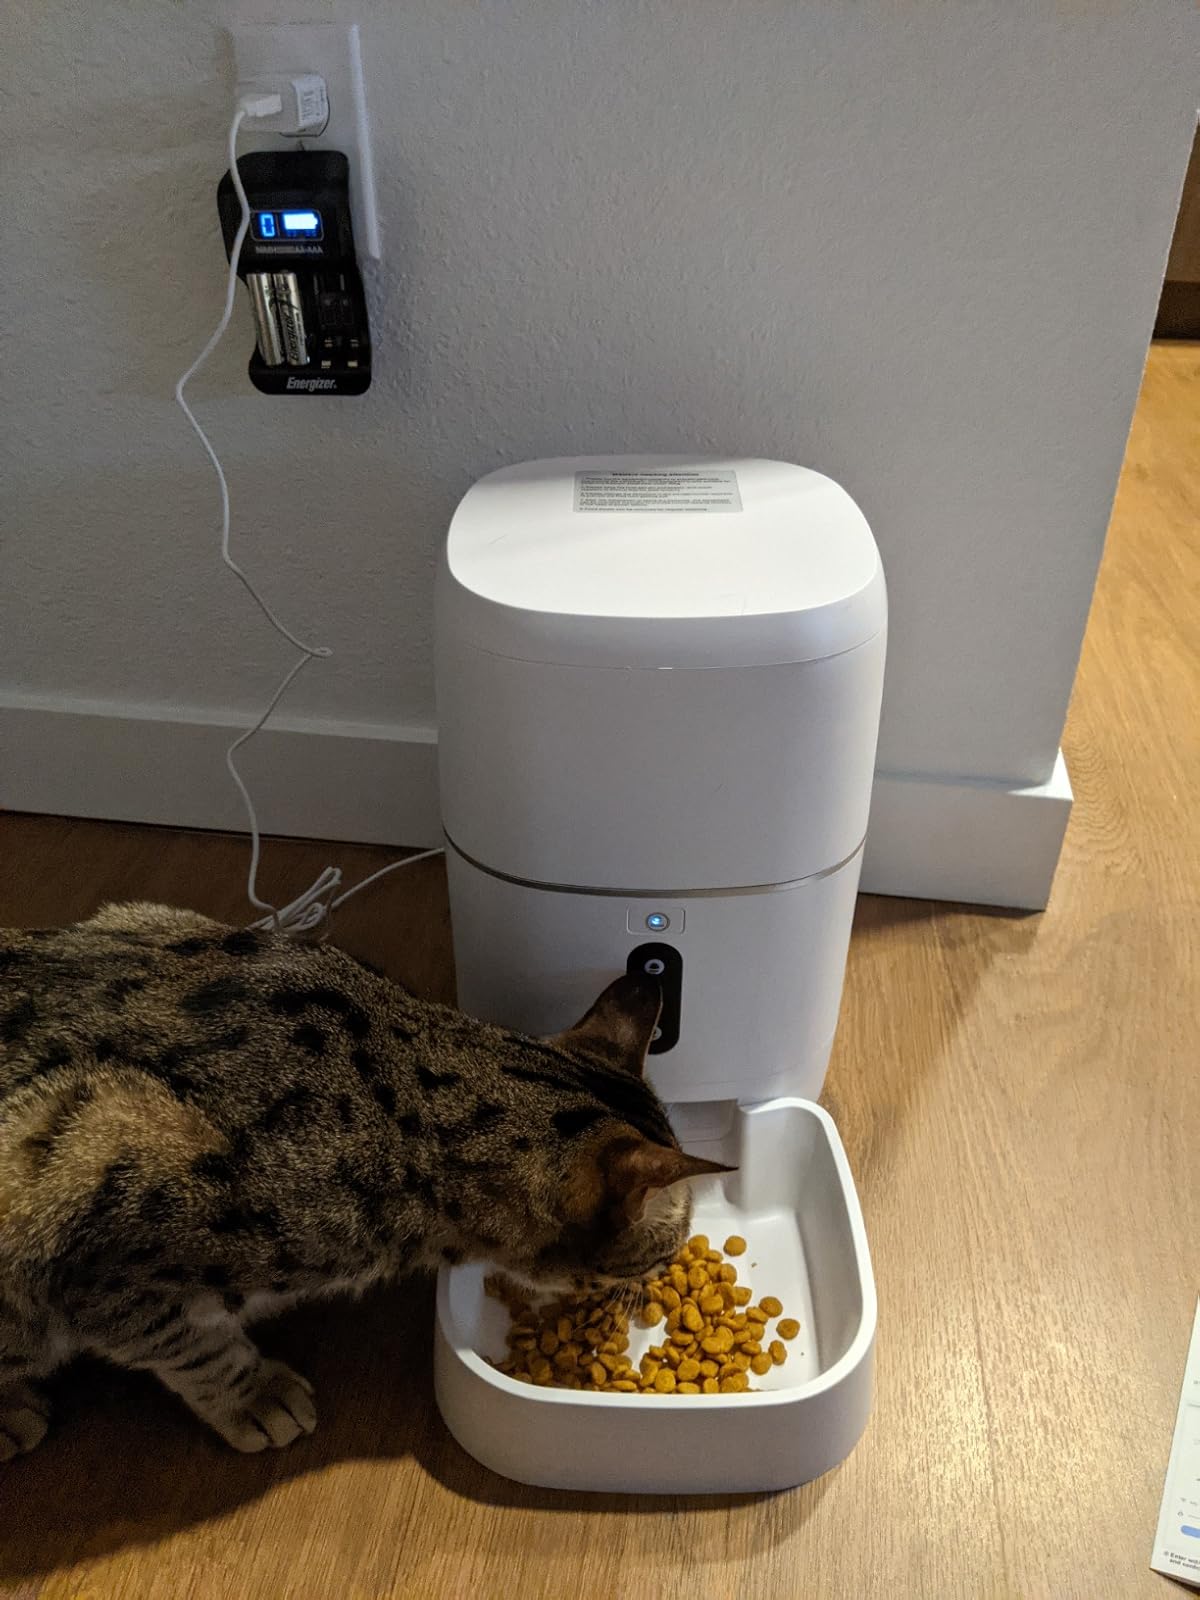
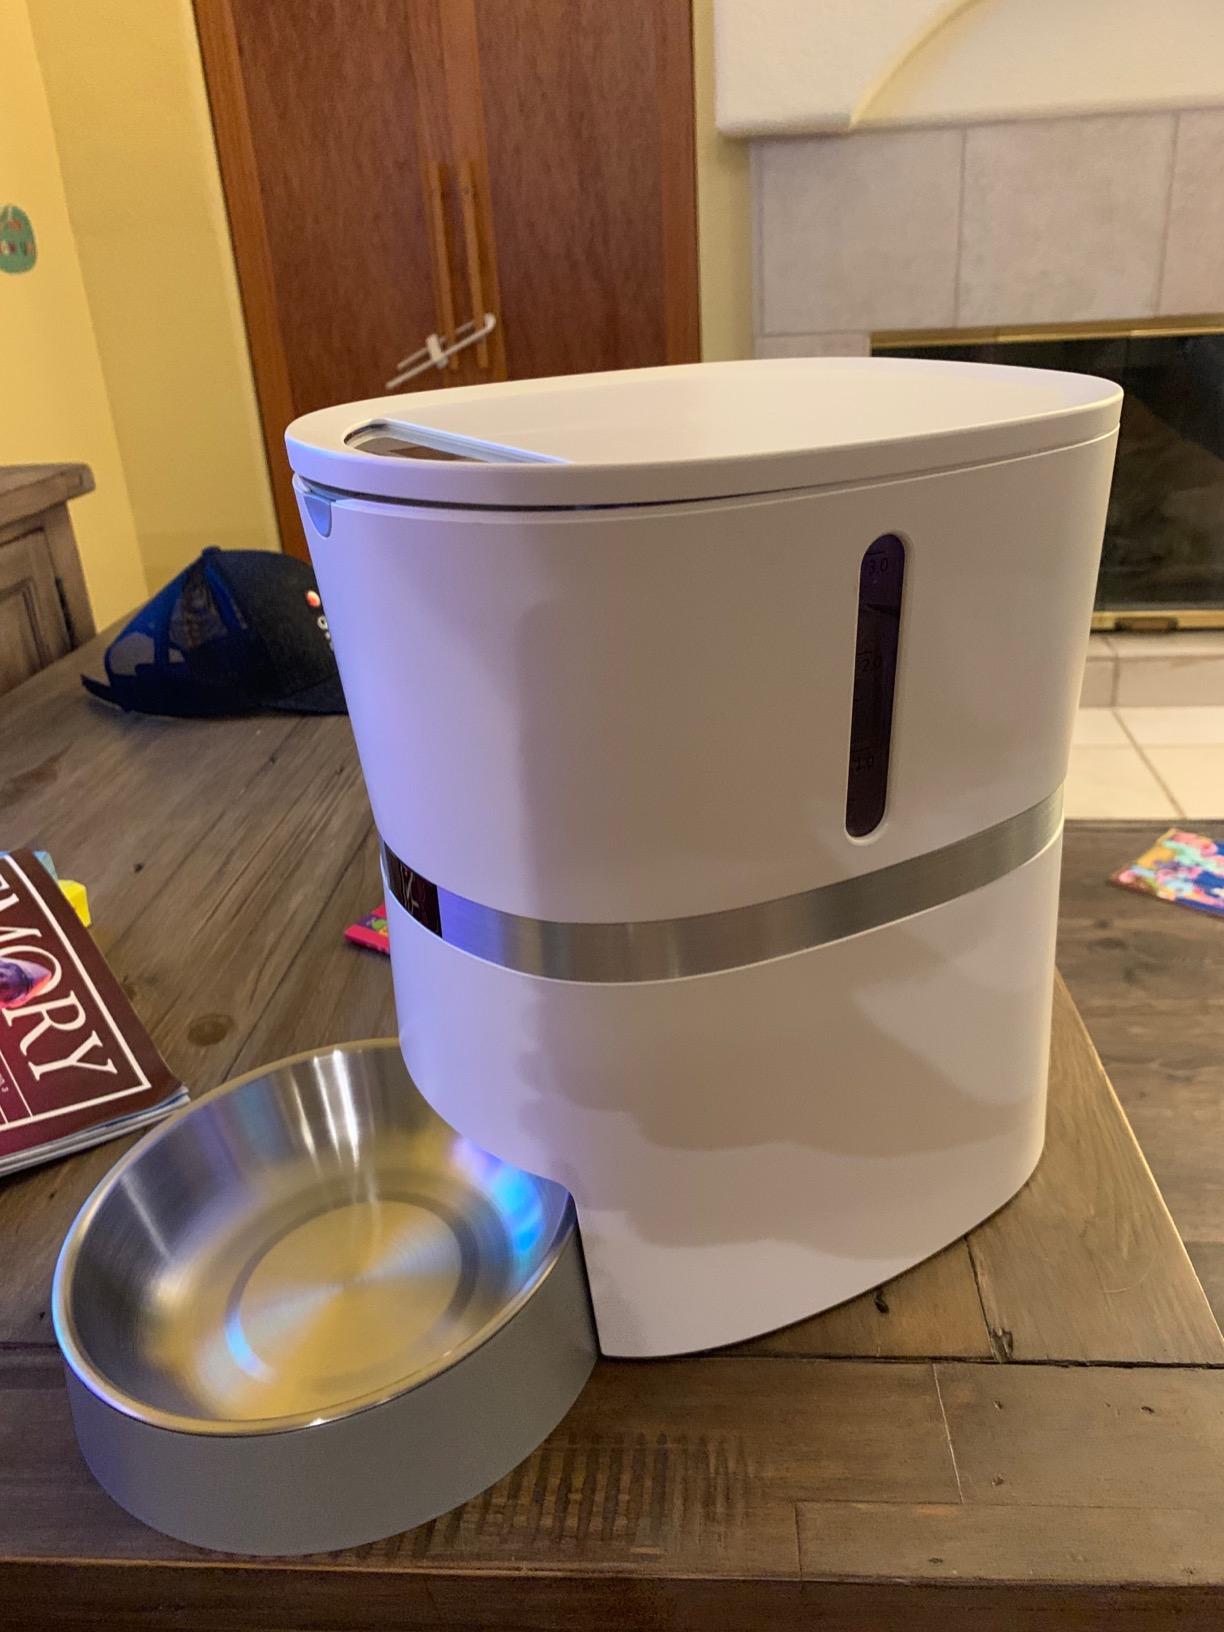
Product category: items_feeder
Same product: no